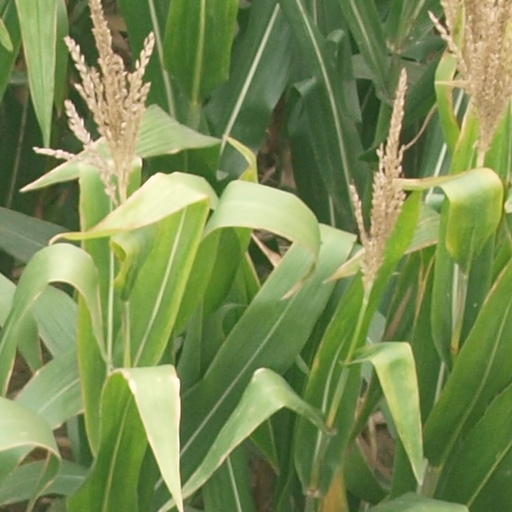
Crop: maize; corn